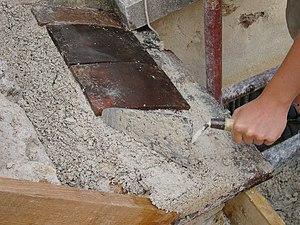
Maçon maniant le mortier à l'aide d'une truelle. Photo So Leblanc
Une truelle est une petite pelle à main, outil de base du maçon et de l'archéologue. Se maniant d'une main, elle est composée d'une lame mince, en forme de triangle ou carrée, d'acier plus ou moins flexible, et d'un manche de fer recourbé se terminant par une poignée en bois ou en plastique. Le manche est inséré dans la poignée et y est fixé à l'aide d'une virole.